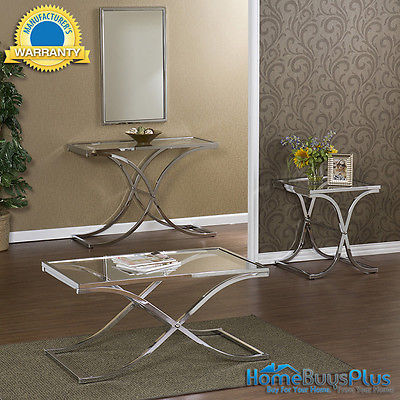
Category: table